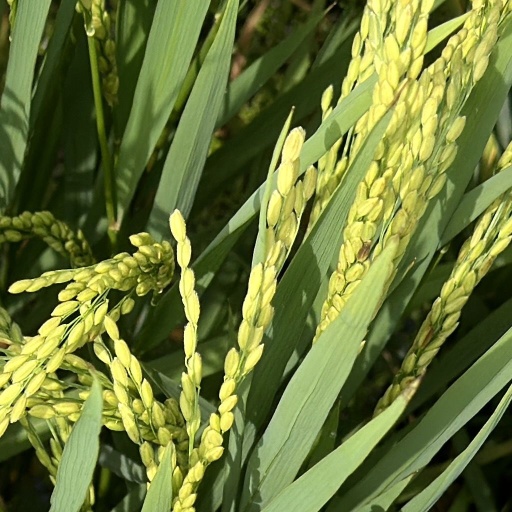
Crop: rice